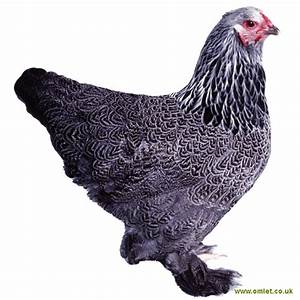
Label: gallina